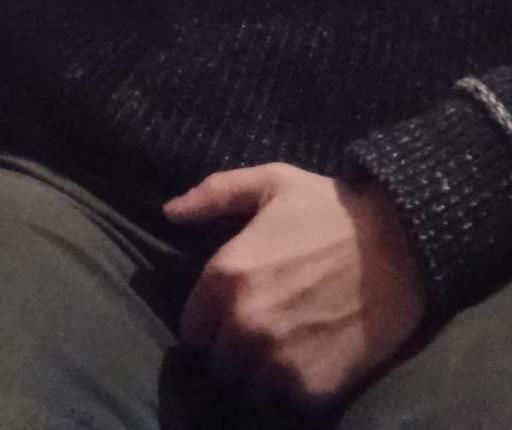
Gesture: no_gesture